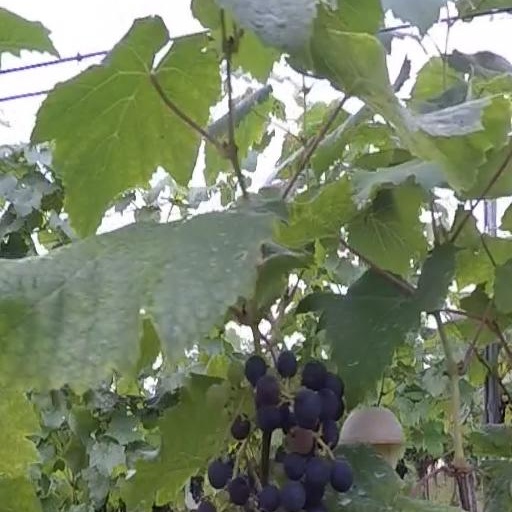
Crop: grape